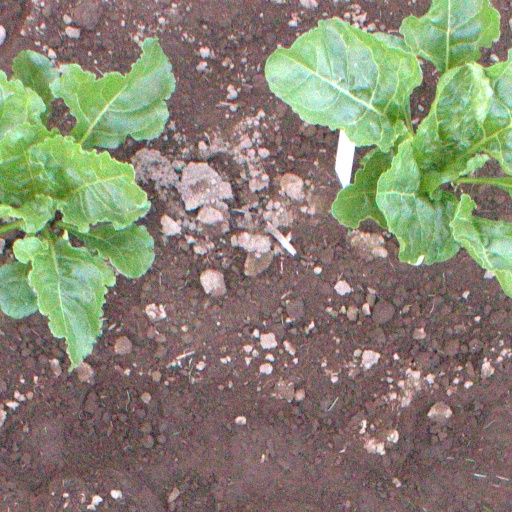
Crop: sugar beet